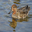
Label: bird